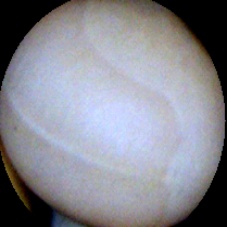
Label: Intact